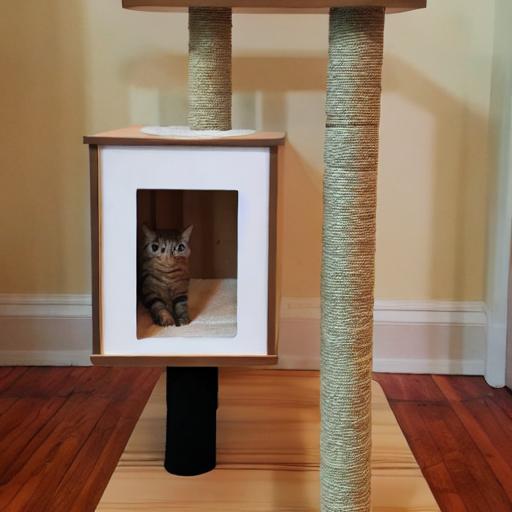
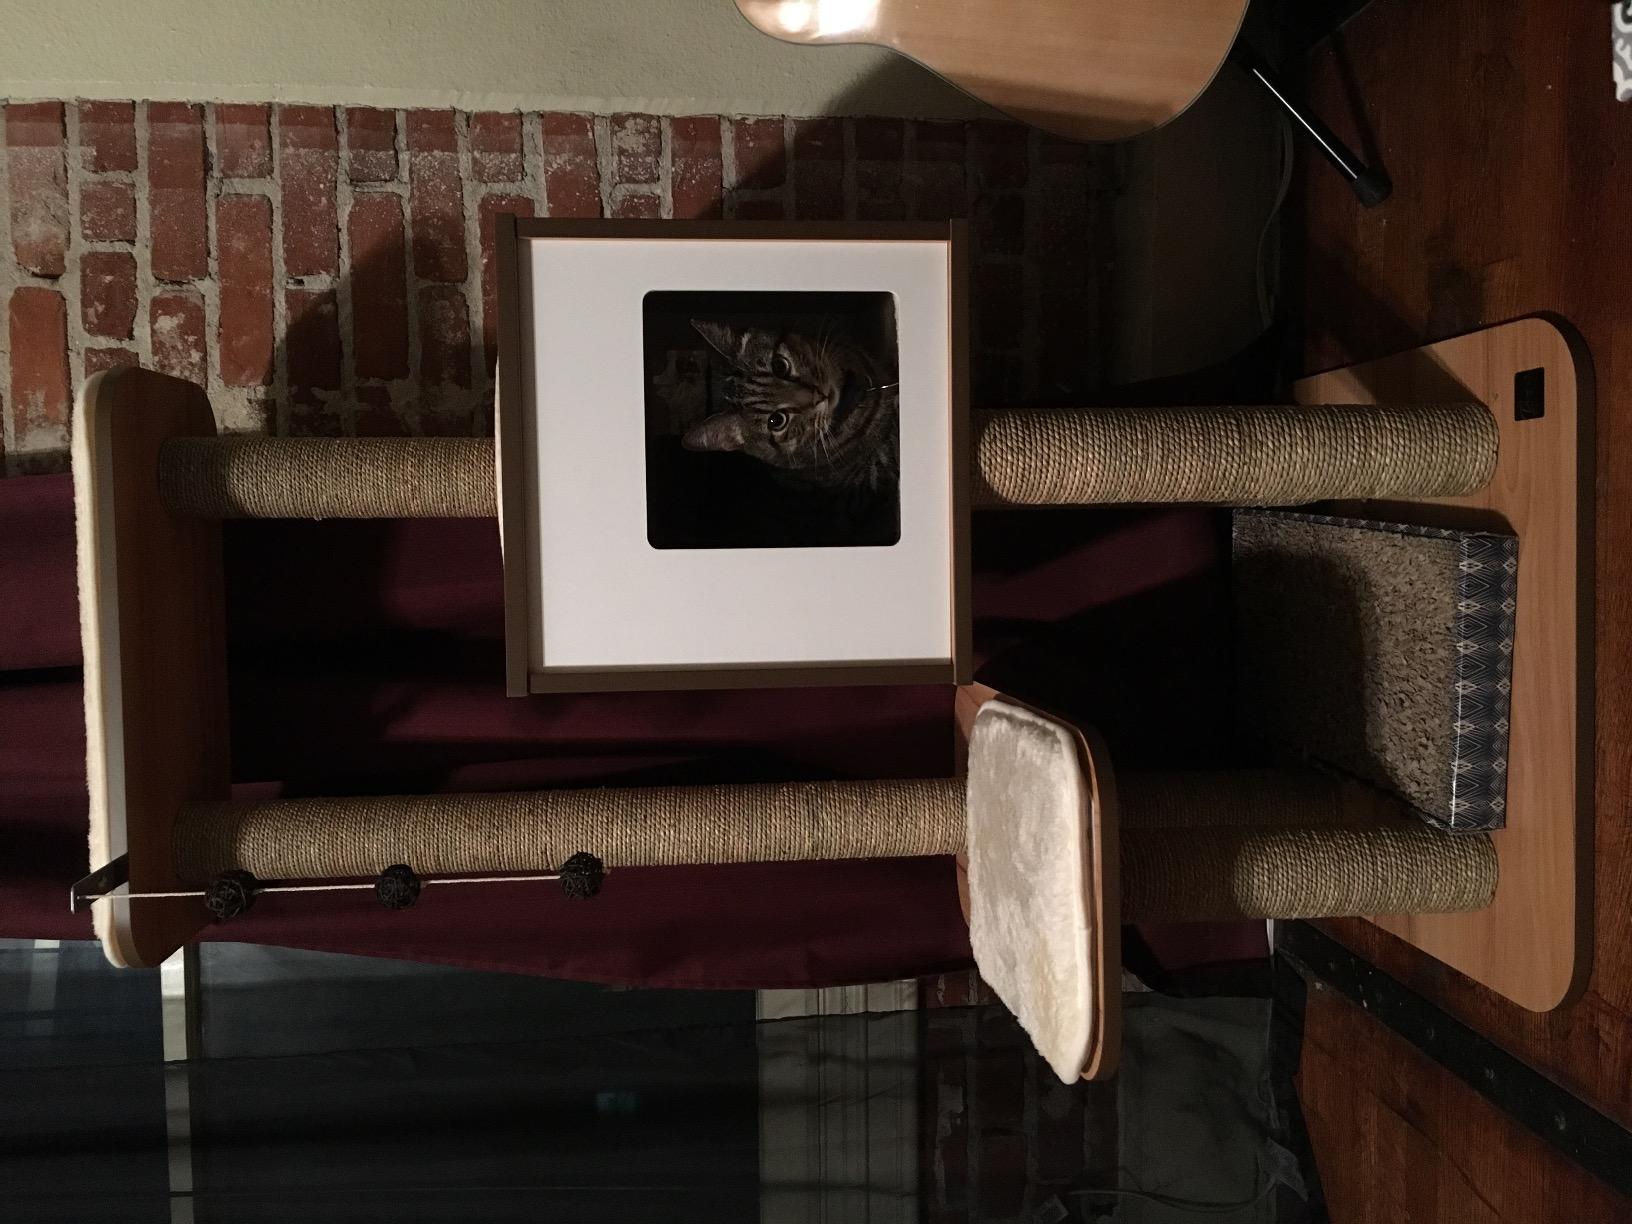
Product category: items_cat tree
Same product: no